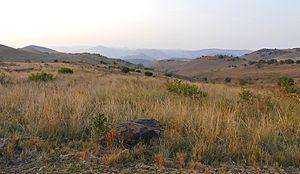
L'Ithala Game Reserve est un parc situé à environ 400 km au nord de Durban, dans le nord du KwaZulu-Natal en Afrique du Sud. Aménagé sur 290 km² de bushveld accidenté et montagneux c'est l'un des plus jeunes parcs d'Afrique du Sud. On y trouve une faune abondante et diversifiée.